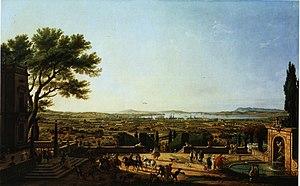
Cet article recense les œuvres exposées au Muséum central des arts de la République, précurseur du musée du Louvre à Paris, lors de son inauguration en 1793.
L'histoire de la littérature provençale fait partie de la littérature occitane et comprend l'ensemble des œuvres écrites en langue d'oc par des auteurs liés à la Provence ou employant le provençal.
Les vues des ports de France sont une série de tableaux réalisés par le peintre français Joseph Vernet entre 1754 et 1765. Commande du roi Louis XV pour promouvoir la marine française, les tableaux représentent les panoramas détaillés de dix ports.